Bridge in Clinton Township

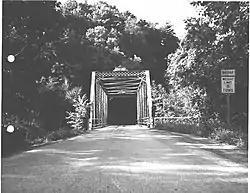
Bridge in Clinton Township, 1982

Bridge in Clinton Township is a historic Pratt through truss bridge located in Clinton Township, Venango County, Pennsylvania. It was built by the Smith Bridge Company of Toledo, Ohio in 1887. It measures and crosses the Scrubgrass Creek.